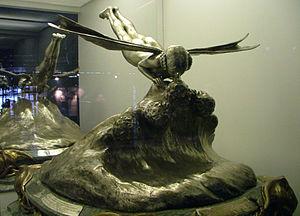
Coupe Schneider